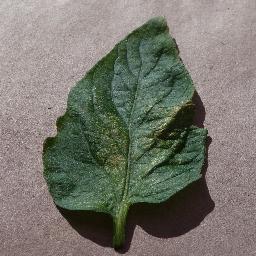
Label: Tomato___Spider_mites Two-spotted_spider_mite